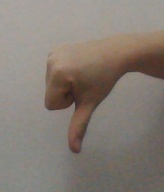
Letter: waw